Australian rules football in the Australian Capital Territory

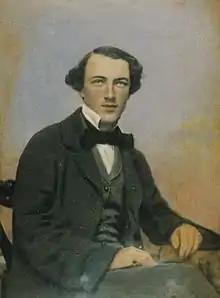
Australian football pioneer Tom Wills was born and raised on the Molonglo Plain, the future site of Canberra.

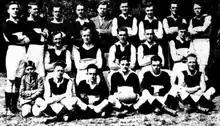
Acton Premiers of the ANF 1927

Prior to Australian Capital Territory (ACT) being established and Canberra being planned as the Federal capital, the region was part of the Colony of New South Wales and was known as the Molonglo Plain, or the Queanbeyan-Yass region, a sparsely populated mainly pastoral area. Tom Wills, founder of Australian rules was born on the Mongolo Plain near what is now the ACT from 1835-1839 prior to his family's move to Victoria.